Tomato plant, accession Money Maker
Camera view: horizontal (90 deg, fisheye); turntable rotation: 90 degrees
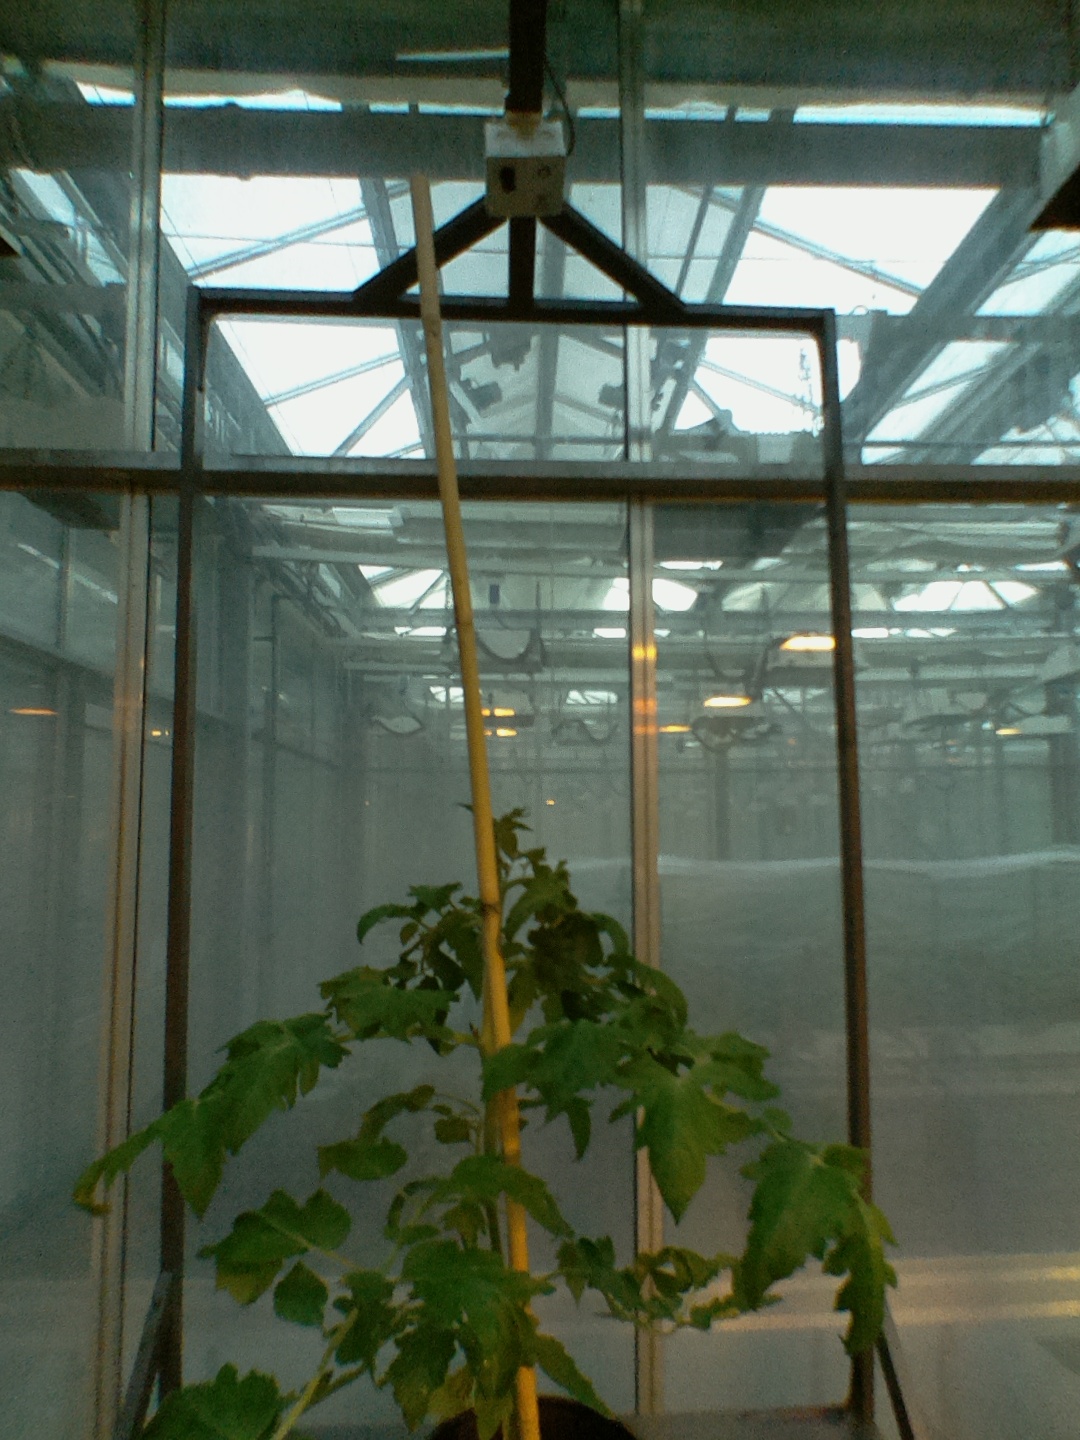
BBCH growth stage 55: 5 inflorescences visible